2012–13 Los Angeles Lakers season

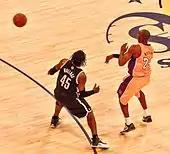
New Lakers offense made Kobe Bryant more of a facilitator.

In their first game of the second half, the Lakers lost 106–93 to Memphis. Los Angeles was four games behind eighth-place Portland, but only three games ahead of last-place Phoenix and New Orleans. Only five Western teams had ever made the playoffs after a start of 17–25 or worse, the last being Denver in 2004–05 when they went 32–8 to finish 49–33. Their defensive rating, points per 100 possessions, was ranked only 20th in the league. The Lakers won their next three home games after they dropped D'Antoni's offense and played without any system. "We play basketball. The system is move the ball, play hard defense, space the floor and who's open shoots. It's not a difficult thing", said D'Antoni. The coach moved Nash off the ball and made him more of a spot-up shooter, while Bryant became the primary facilitator on offense. The defense was also more energized. Bryant had at least 10 assists in all three wins with a three-game total of 39 assists, the most in his career. He missed a triple-double in each game with nine rebounds twice and eight in the other. Prior to the role change, Bryant had been leading the league in scoring though much of the first 42 games. Howard and Bryant credited the meeting in Memphis with bringing the team together.